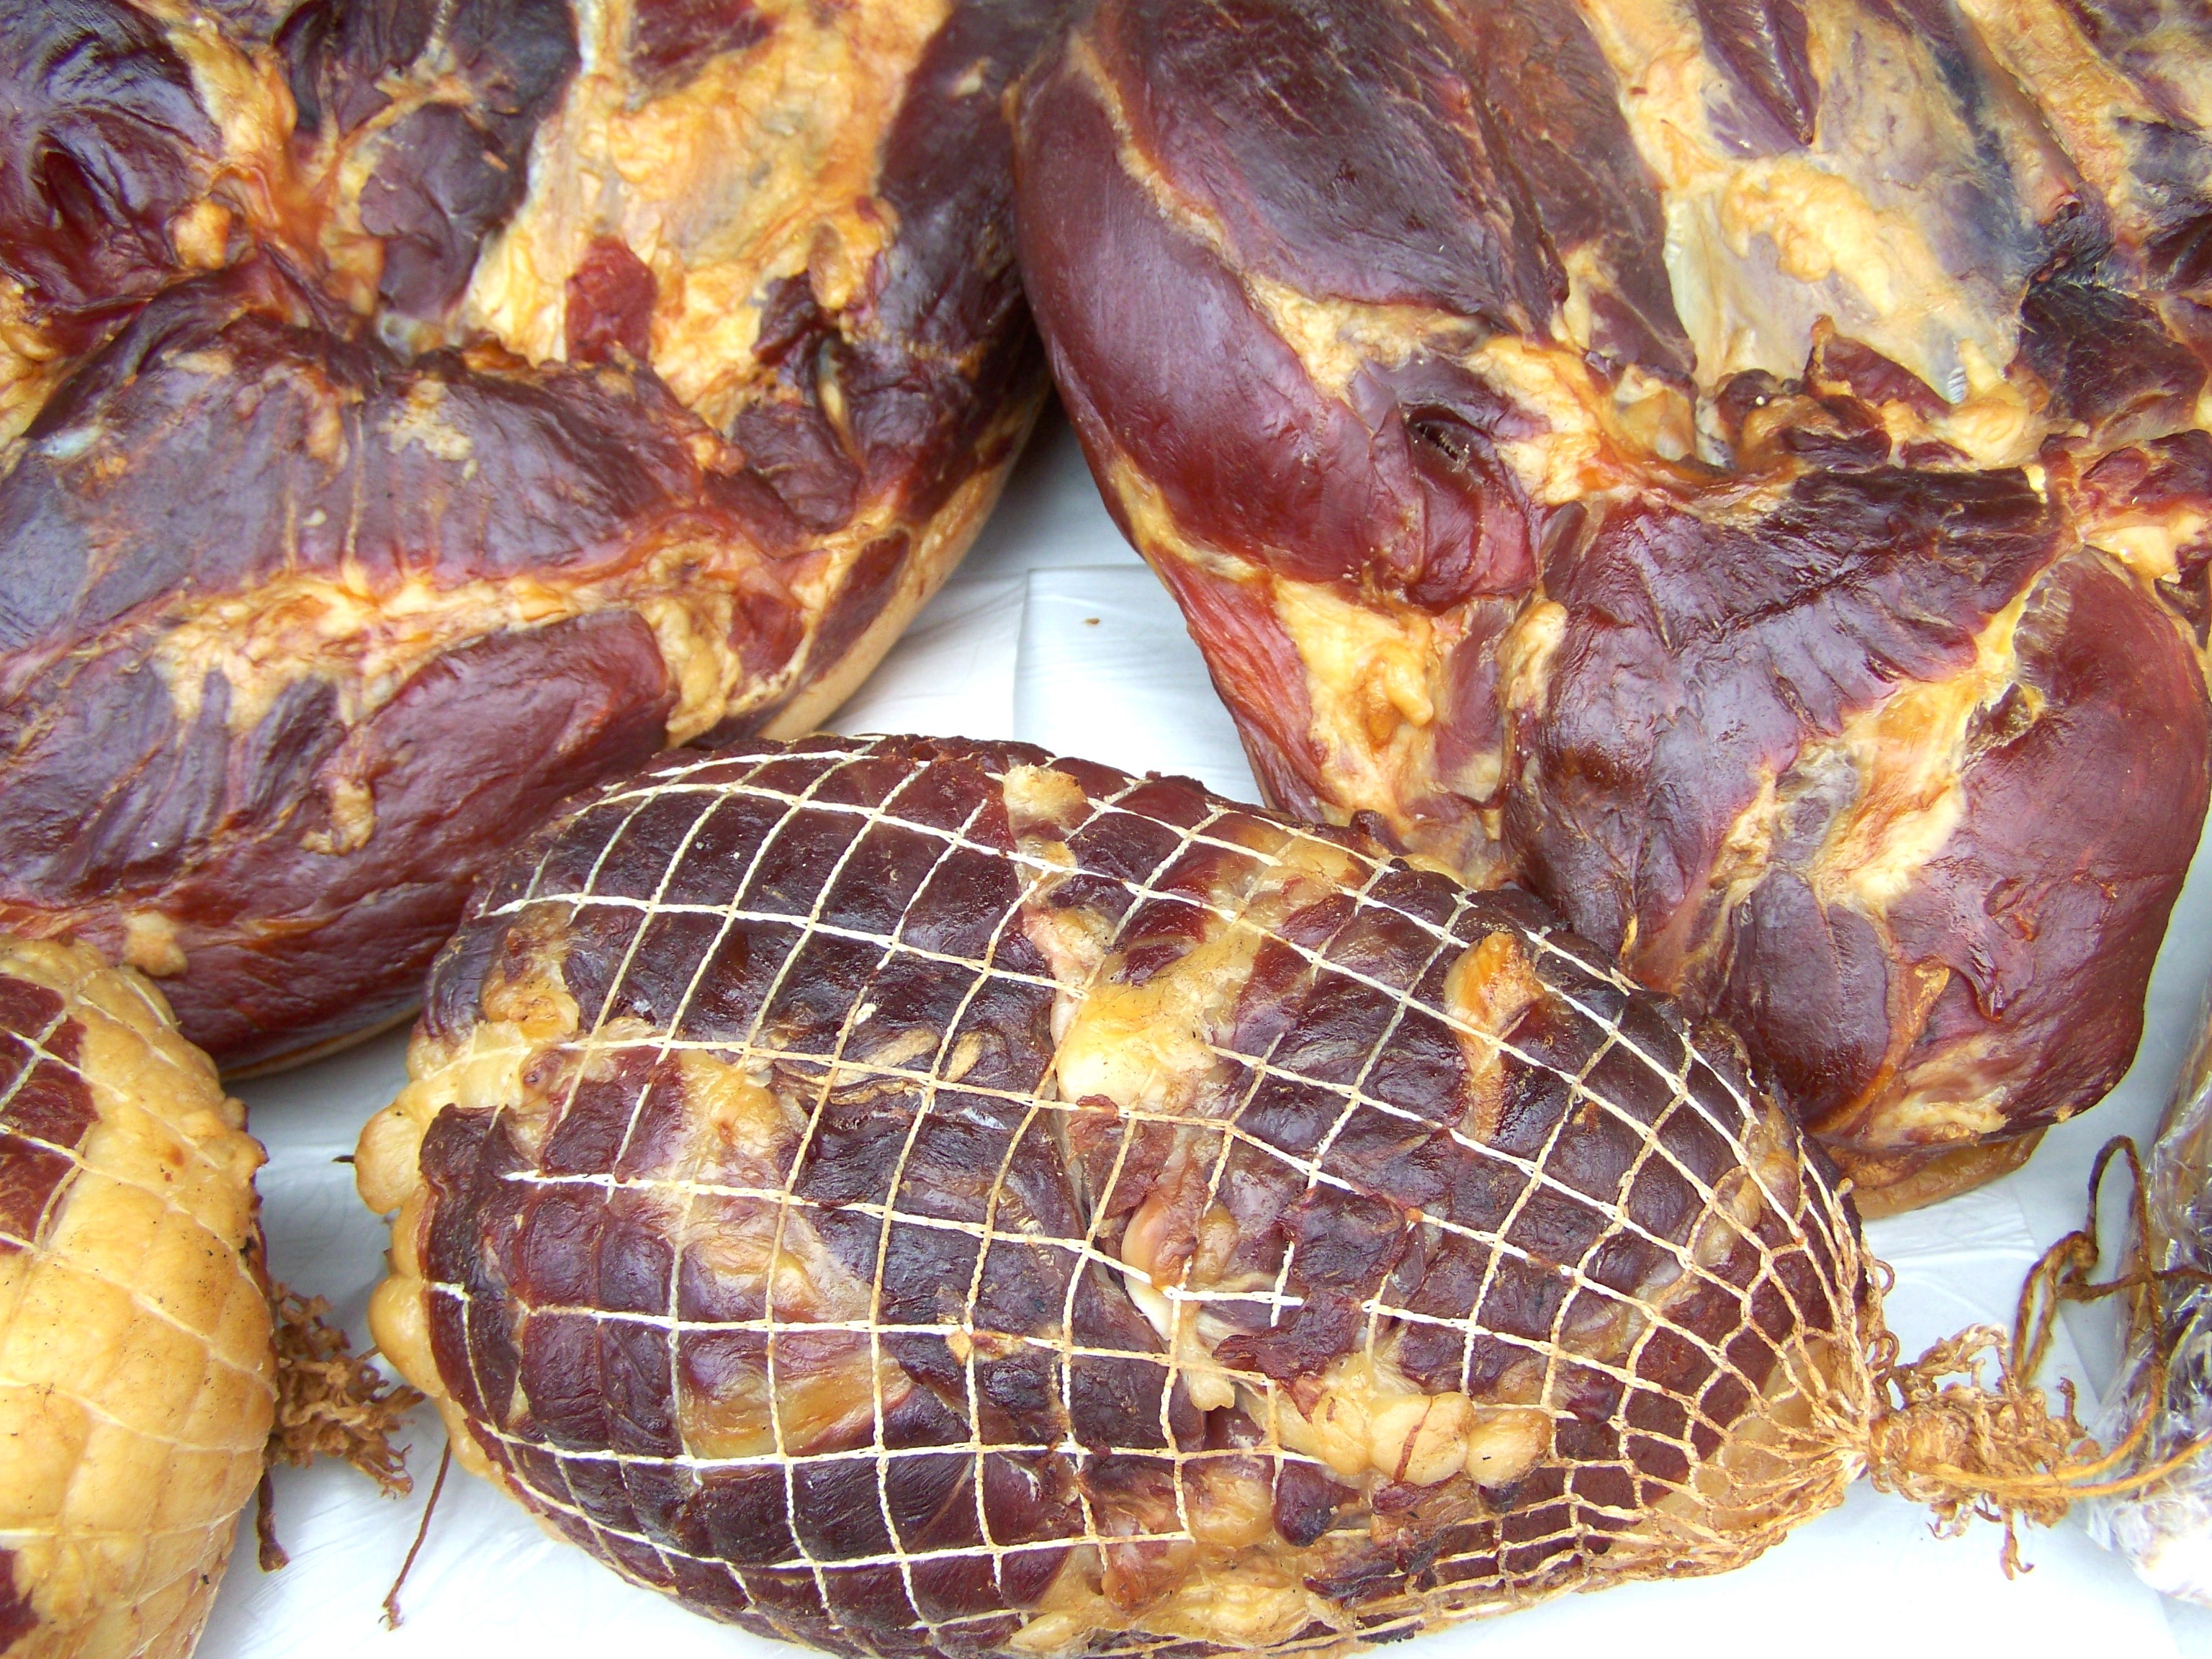
dish, food, meat, cuisine, roasting, ham, smoked ham, easter ham, tied ham